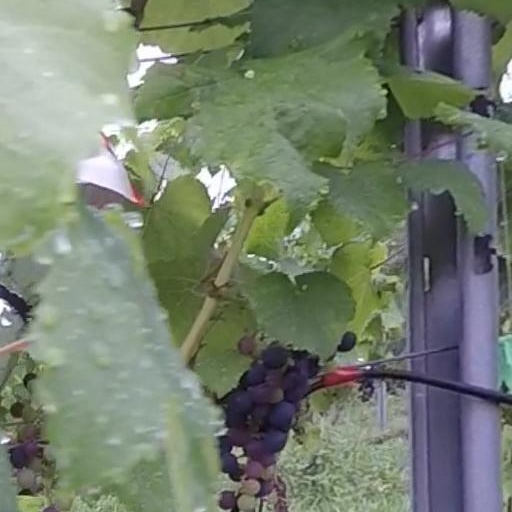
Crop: grape